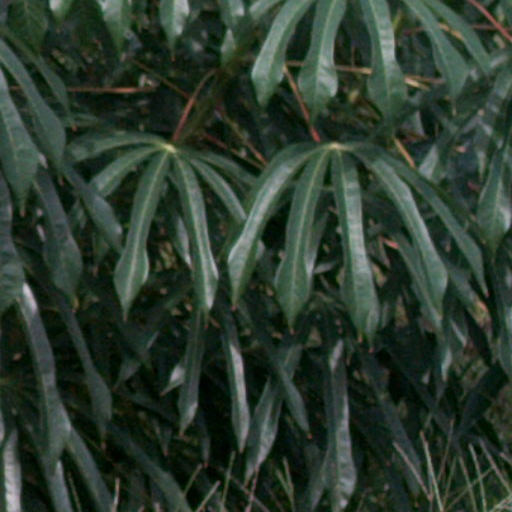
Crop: cassava